Phoropter

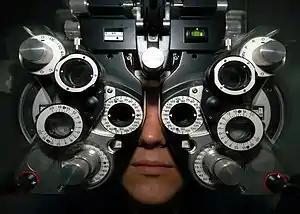
A phoropter can measure refractive error to determine an individual's spectacle lens prescription during an eye examination.

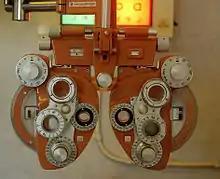
The American Optical Ultramatic RxMaster of 1967

A phoropter or refractor is an ophthalmic testing device. It is commonly used by eye care professionals during an eye examination, and contains different lenses used for refraction of the eye during sight testing, to measure an individual's refractive error and determine their eyeglass prescription.